Busy Doin' Nothin'

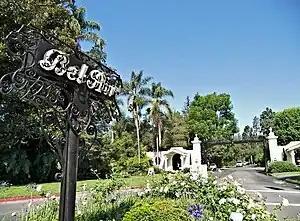
Bel Air, Los Angeles, where Wilson lived in the late 1960s and 1970s.

"Busy Doin' Nothin'" was recorded over two dates, one for the basic instrumental track and another for overdubs, including the vocal track. The basic instrumental track was recorded at Beach Boys Studio on March 26, 1968, under the working titles "Even Steven" and "Even Time". The session used several members of the Wrecking Crew.